Crawfordsville, Indiana

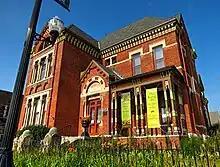
Montgomery County Jail and Sheriff's Residence, home to the Rotary Jail Museum

The beginning of the 20th century marked important steps for Crawfordsville, as Culver Union Hospital and the Carnegie Library were built in 1902. Culver operated as a not-for-profit, municipally owned facility for 80 years, but was then sold to for-profit American Medical International, and in 1984 was relocated from its original location near downtown to a new campus north of the city. The hospital's ownership was transferred to Sisters of St. Francis Health Services, Inc. in 2000 and renamed St. Clare Medical Center. In 2011, it was again renamed, to Franciscan St. Elizabeth Health - Crawfordsville. In 1911, Crawfordsville High School was founded, and promptly won the state's first high school basketball title. Crawfordsville's major employer for much of the century, commercial printer RR Donnelley, began operations in Crawfordsville in 1922.